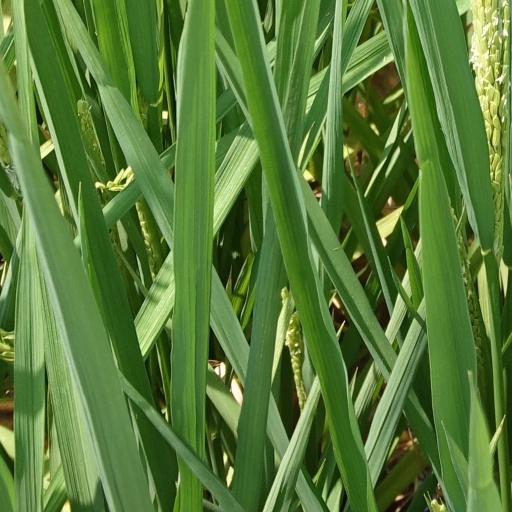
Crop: rice